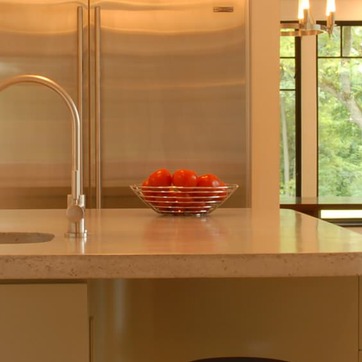
Material: food